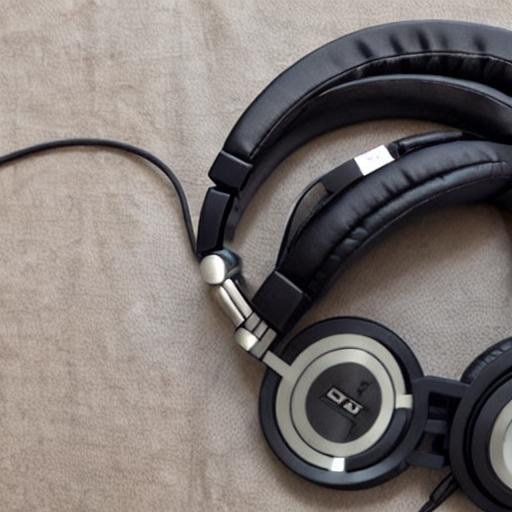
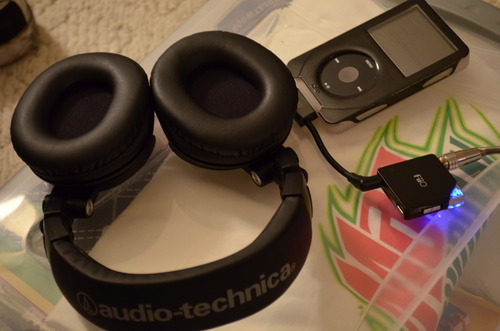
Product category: headphones
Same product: no